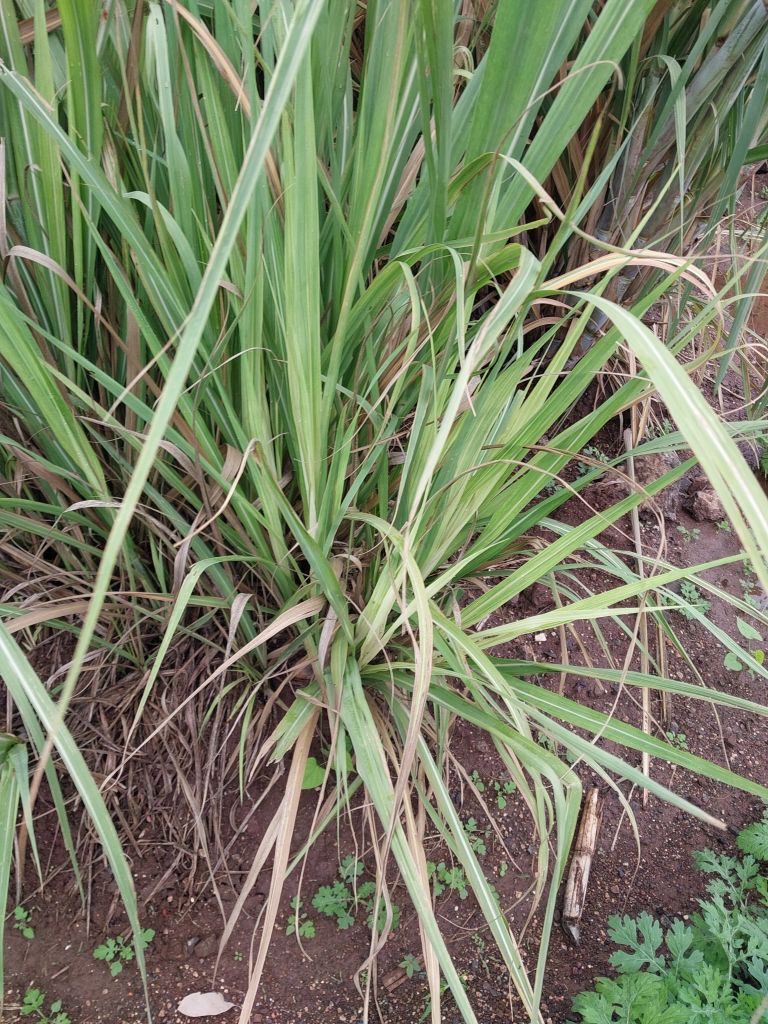
Label: Grassy shoot